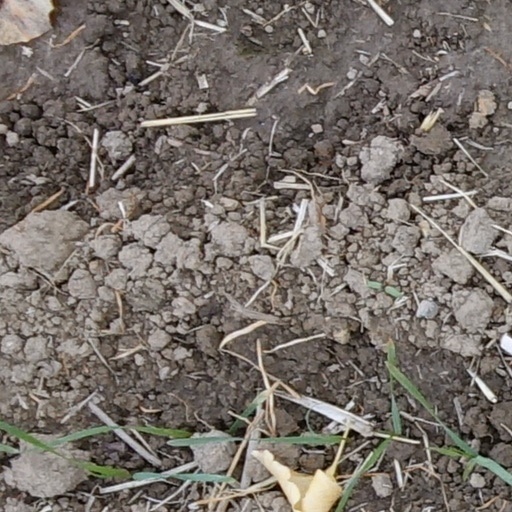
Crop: wheat